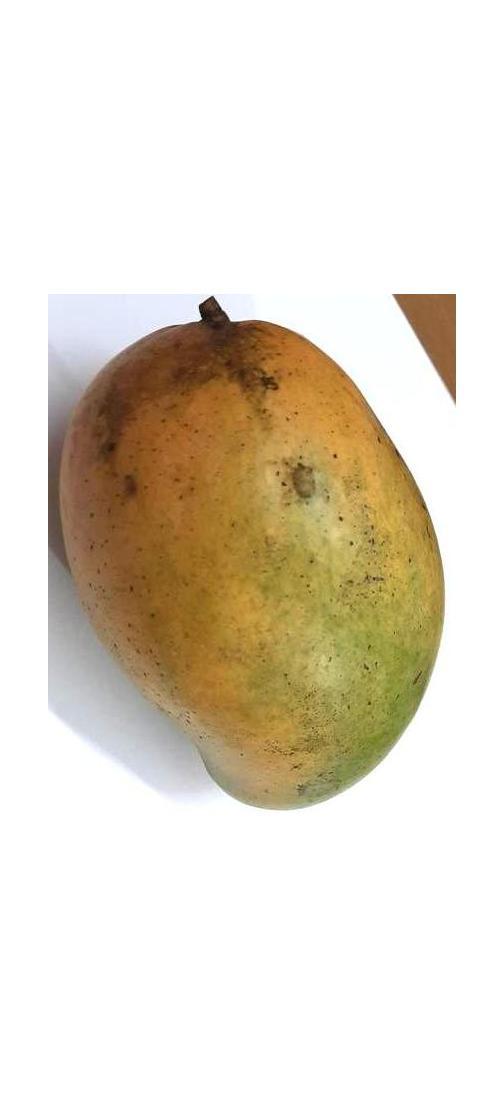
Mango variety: Rupali